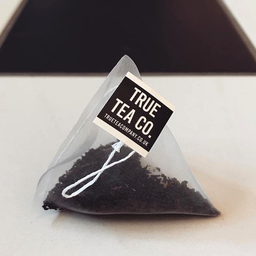
Label: trash